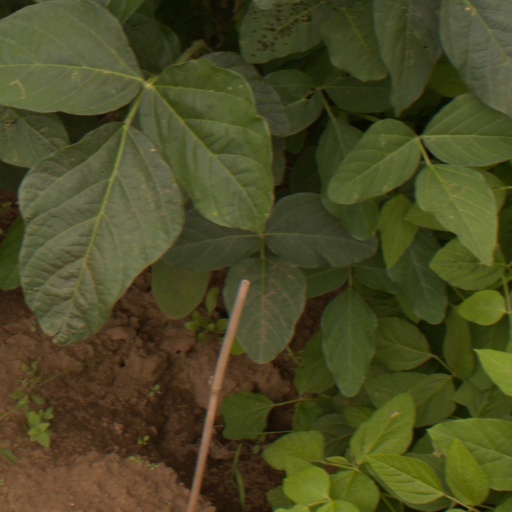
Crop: soybean